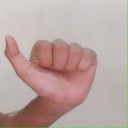
अक्षर: त